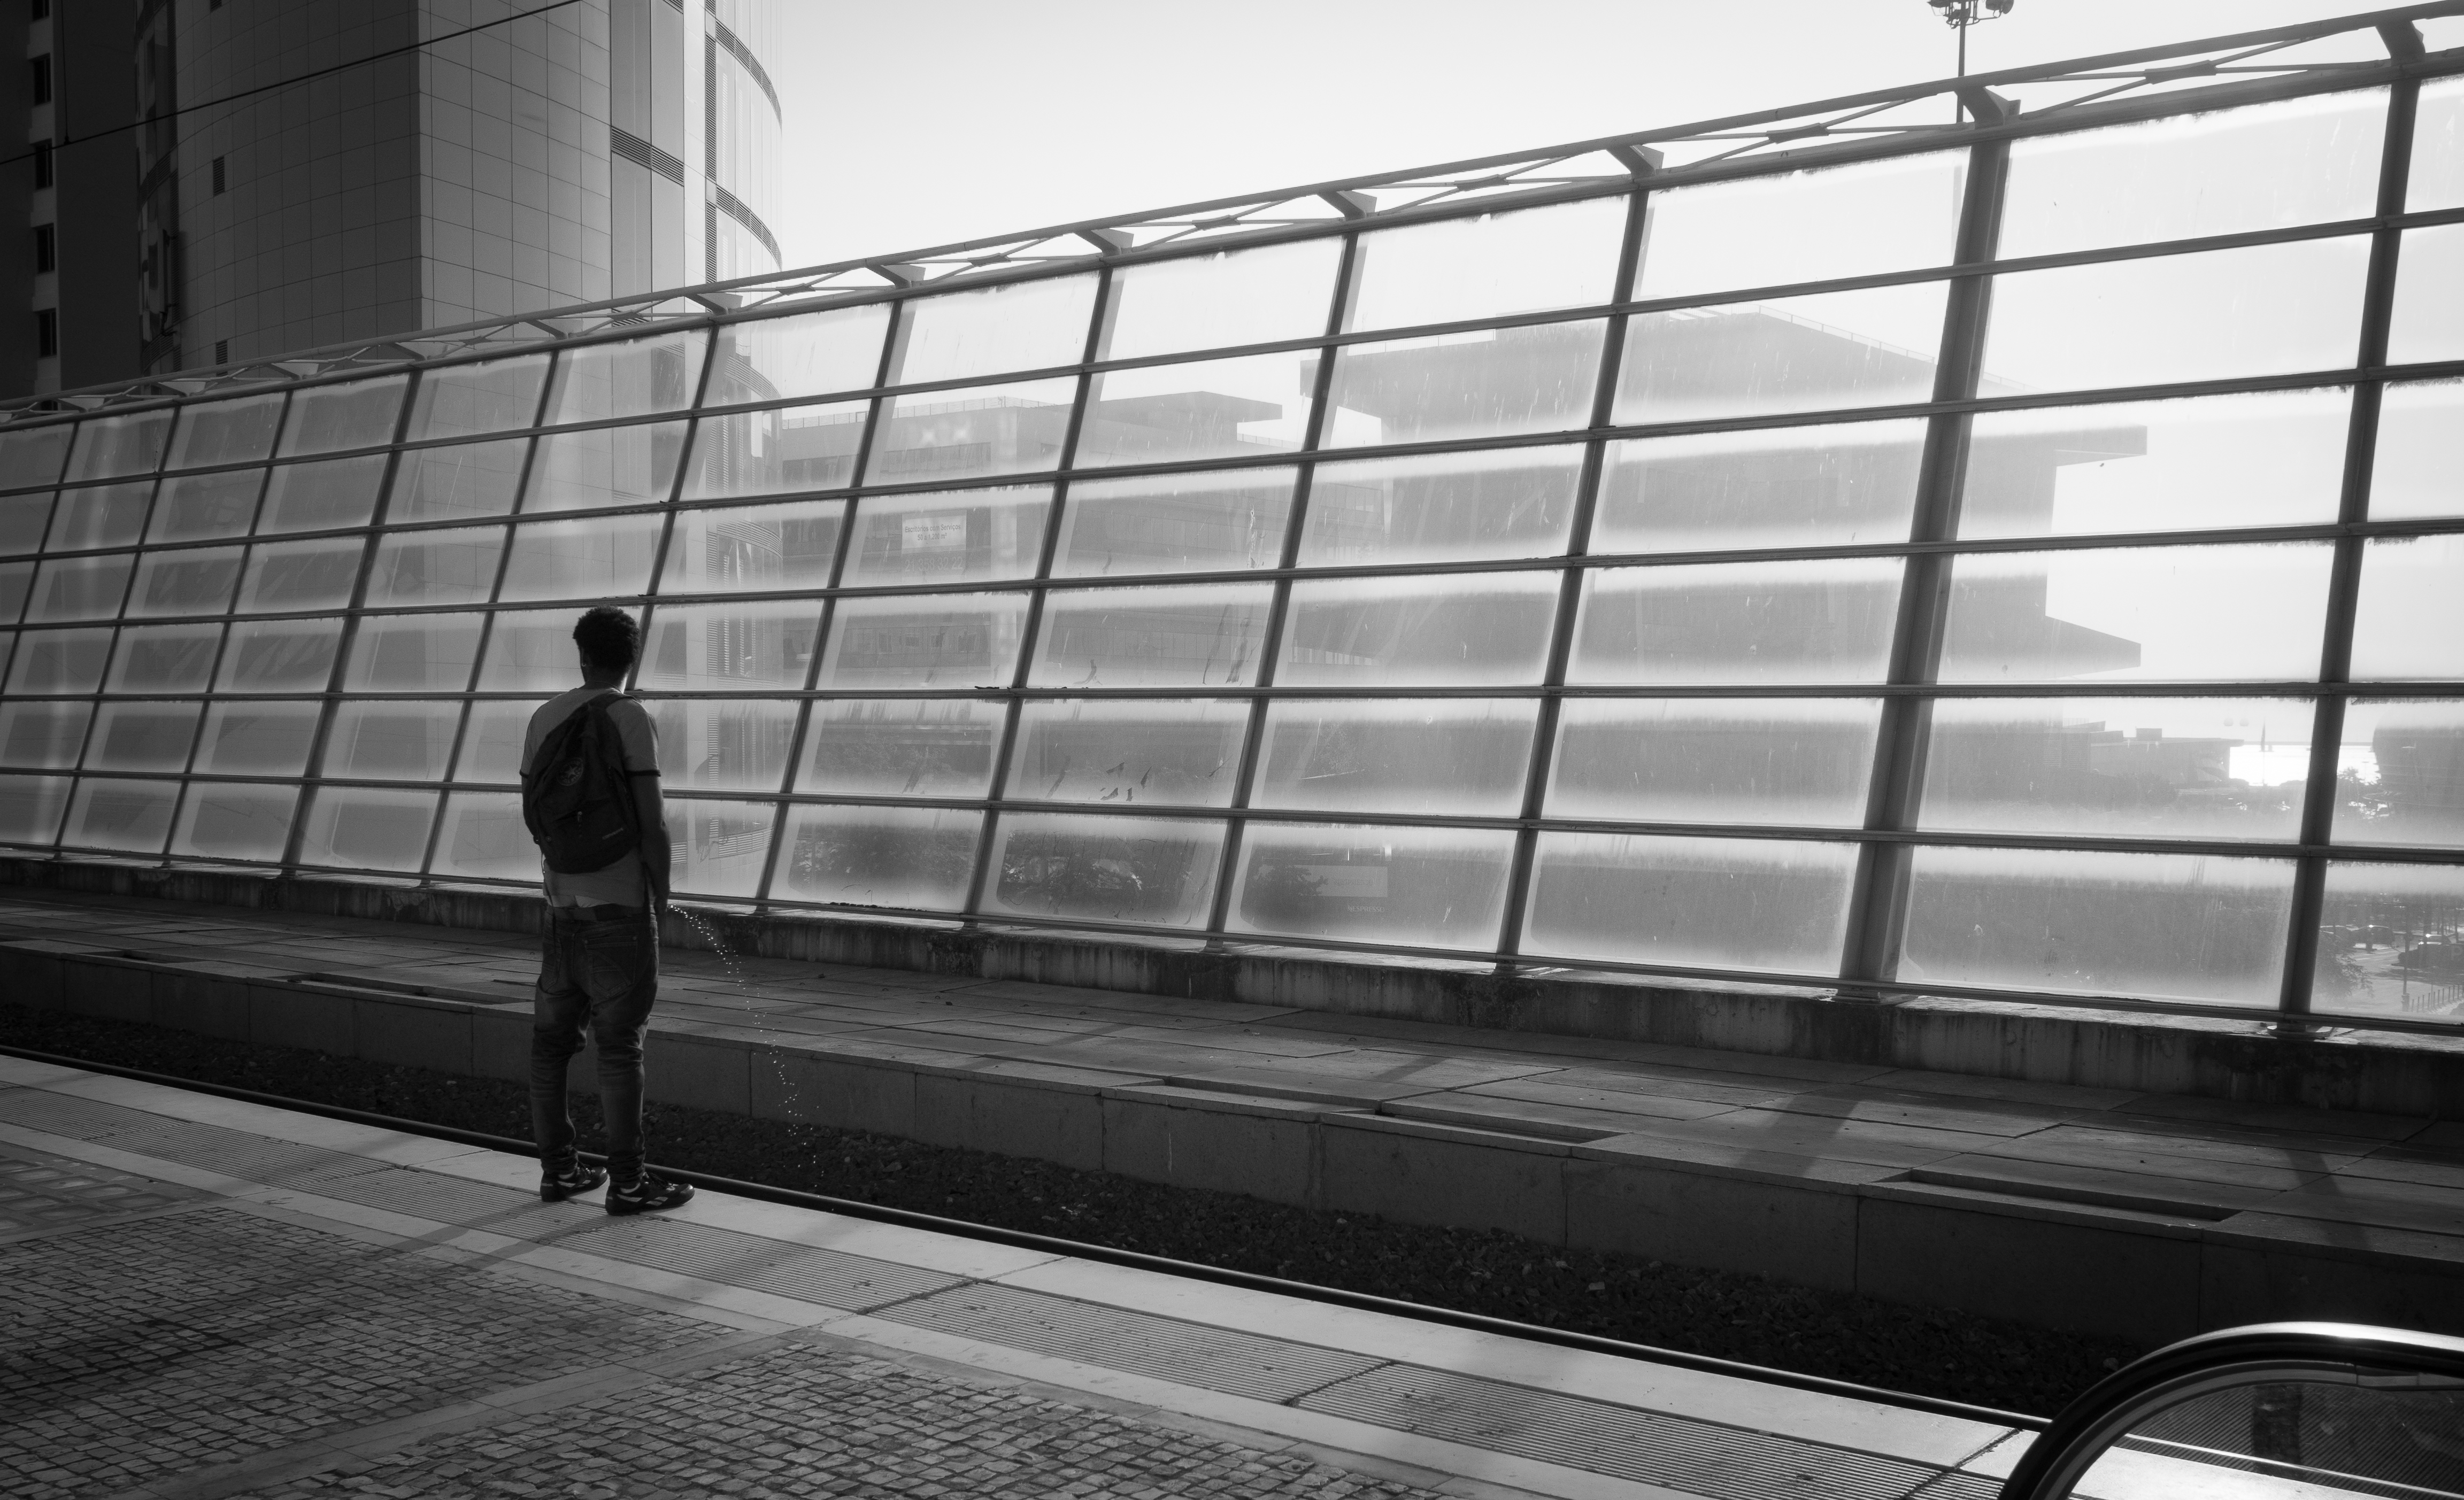
light, black and white, architecture, white, street, photography, window, wall, ebook, transport, line, training, black, monochrome, public transport, interior design, streetphotography, flickr, thomas, video, olympus, omd, fuji, shape, leica, monochrom, leuthard, hcb, thomasleuthard, monochrome photography, window covering